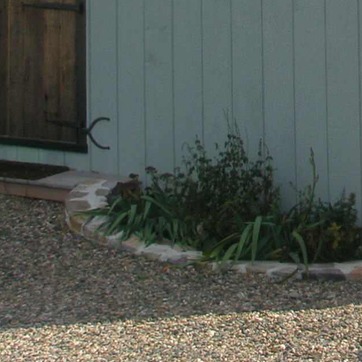
Material: foliage